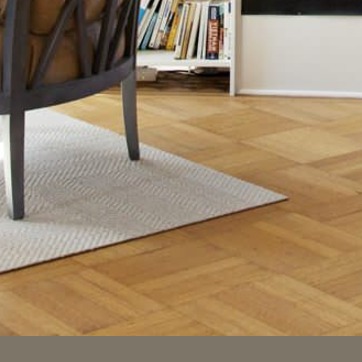
Material: carpet